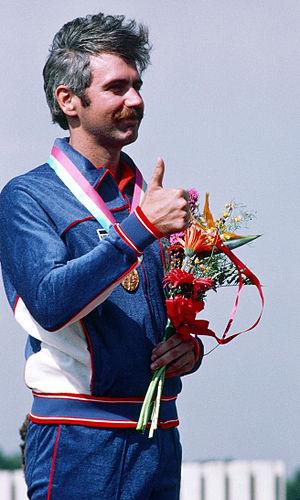
Edward Frederick Etzel, né le 6 septembre 1952 à New Haven, est un tireur sportif américain.